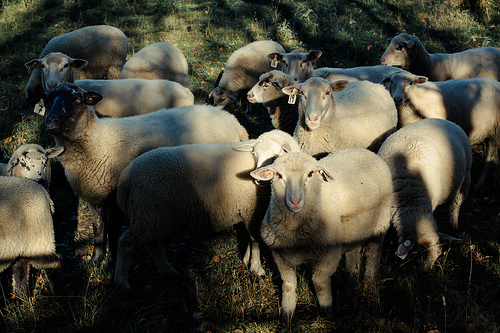
question: ここはどこですか
answer: 草はら

question: 今はいつですか
answer: 昼

question: どんな天気ですか
answer: 晴れ

question: どんな動物がいますか
answer: 羊

question: 羊の毛はどんなですか
answer: 短い

question: 羊は何色
answer: 白

question: 羊は何匹
answer: Ⅰ5

question: 羊はどんな様子ですか
answer: 固まっている